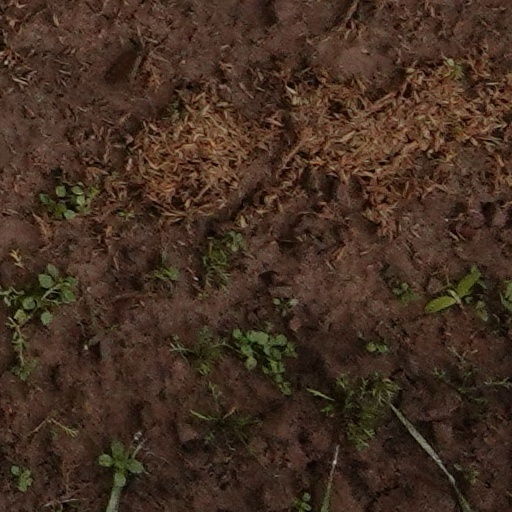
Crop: wheat